Edge of the Knife

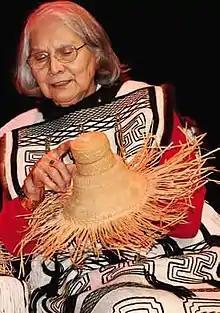
Delores Churchill: A Haida weaver, she helped translate the "Edge of the Knife" script into the two dialects of Haida.

The writers decided to develop the dramatic story of the Haida wildman (called or ). This is a traditional Haida narrative that follows someone who survives an accident at sea and whose humanity declines as they struggle to survive. The story also works as an allegory for any struggle, mental or physical. The screenplay was completed in April 2015, and Delores Churchill, along with the Skidegate Haida Immersion Program (SHIP), translated the script into the two dialects of Haida. Gwaii Edenshaw said that having the movie be in Haida "did not even feel like a choice ... We were telling a Haida story." The writers tried to give equal screen time to the northern dialect, from Old Massett, and the southern one, from Skidegate, "to encourage members of both communities to learn their own dialect and to have a film that would showcase both," as Sandercock wrote. By conferring with Haida elders, the writers strove to accurately represent Haida culture as it was before contact from colonizers; additionally, Jaalen Edenshaw conducted archival research. The title in Haida is , which refers to a Haida proverb: "The world is as sharp as the edge of a knife; as you go along you have to be careful or you will fall off one side or the other."